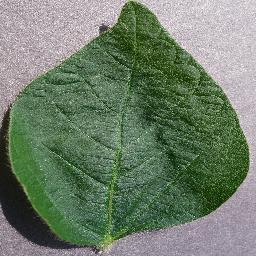
Label: Soybean___healthy